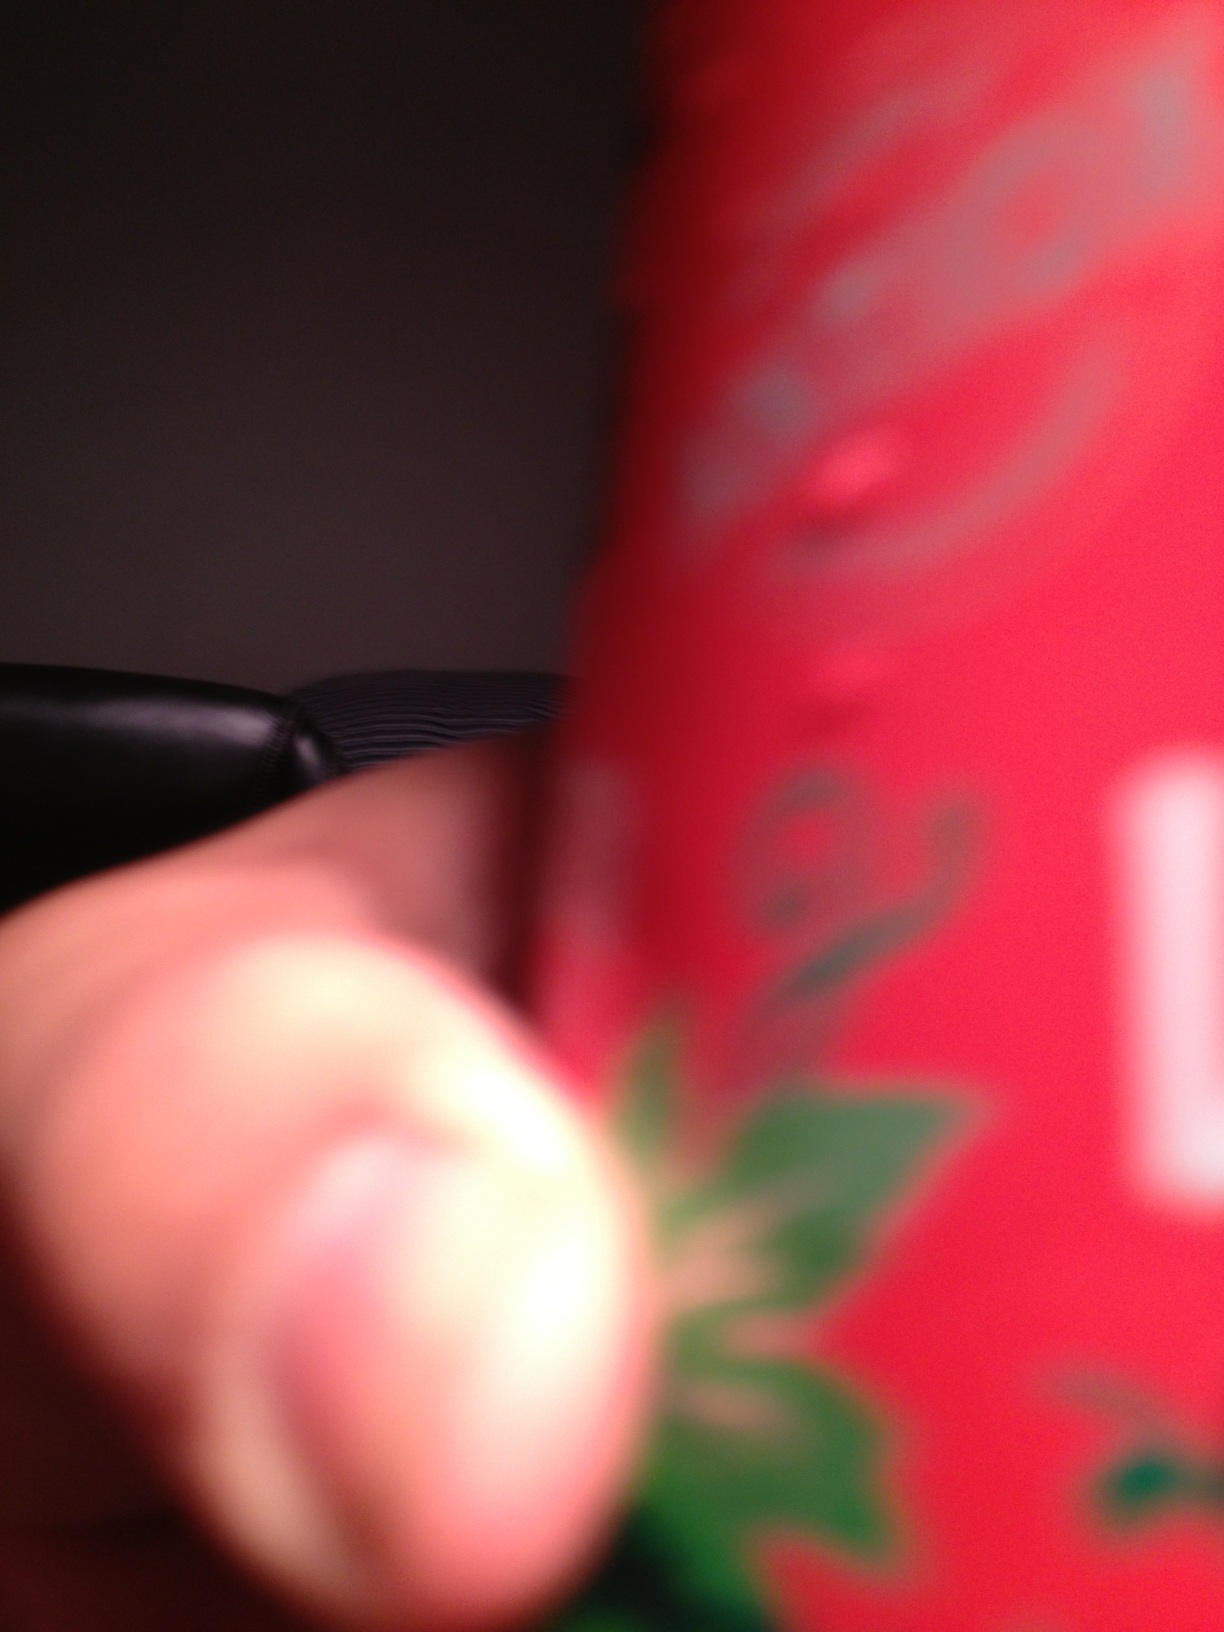Question: What flavor is this?
Answer: unanswerable